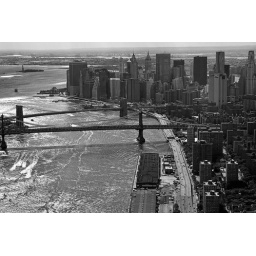
Manhattan in black & white